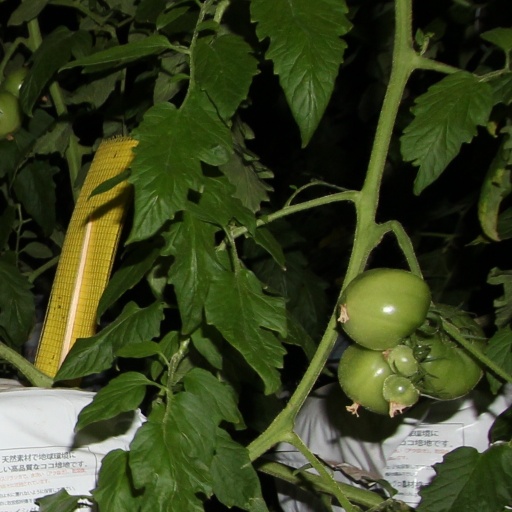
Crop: tomato